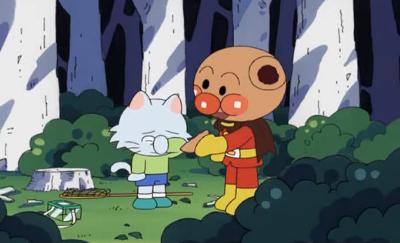
回答: 仲良しのしるしに見せてあけるね。ホラ、断面